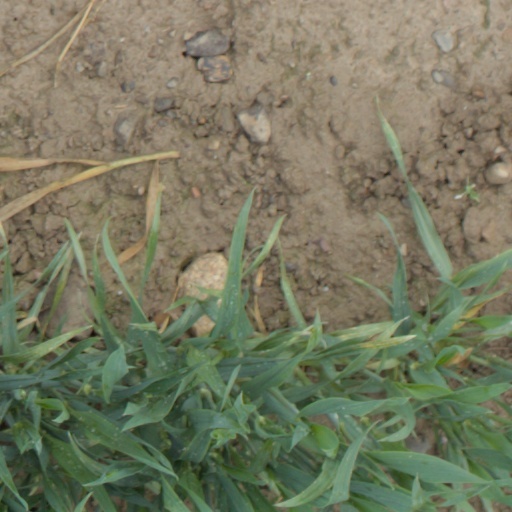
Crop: wheat